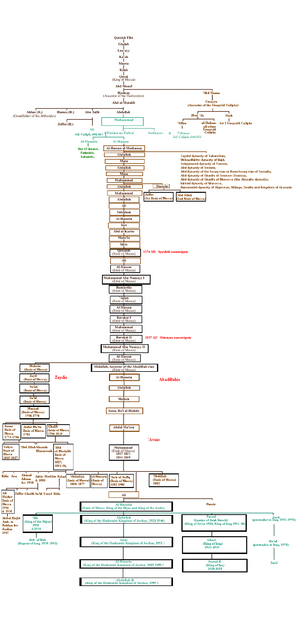
Banū Hashim
Hasjimitternes slægtstræ fra før Muḥammads tid til i dag.
Banū Hāshim er en klan indenfor stammen Quraysh. Klanen har sit navn fra grundlæggeren Hashim ibn Abd Manaf, som var en lederfigur indenfor Quraysh. Hashim fik flere sønner, hvoraf den ene, Abd Al-Muttalib, var profeten Muhammads farfar. Dermed er Muhammad en del af Banu Hashim klanen.